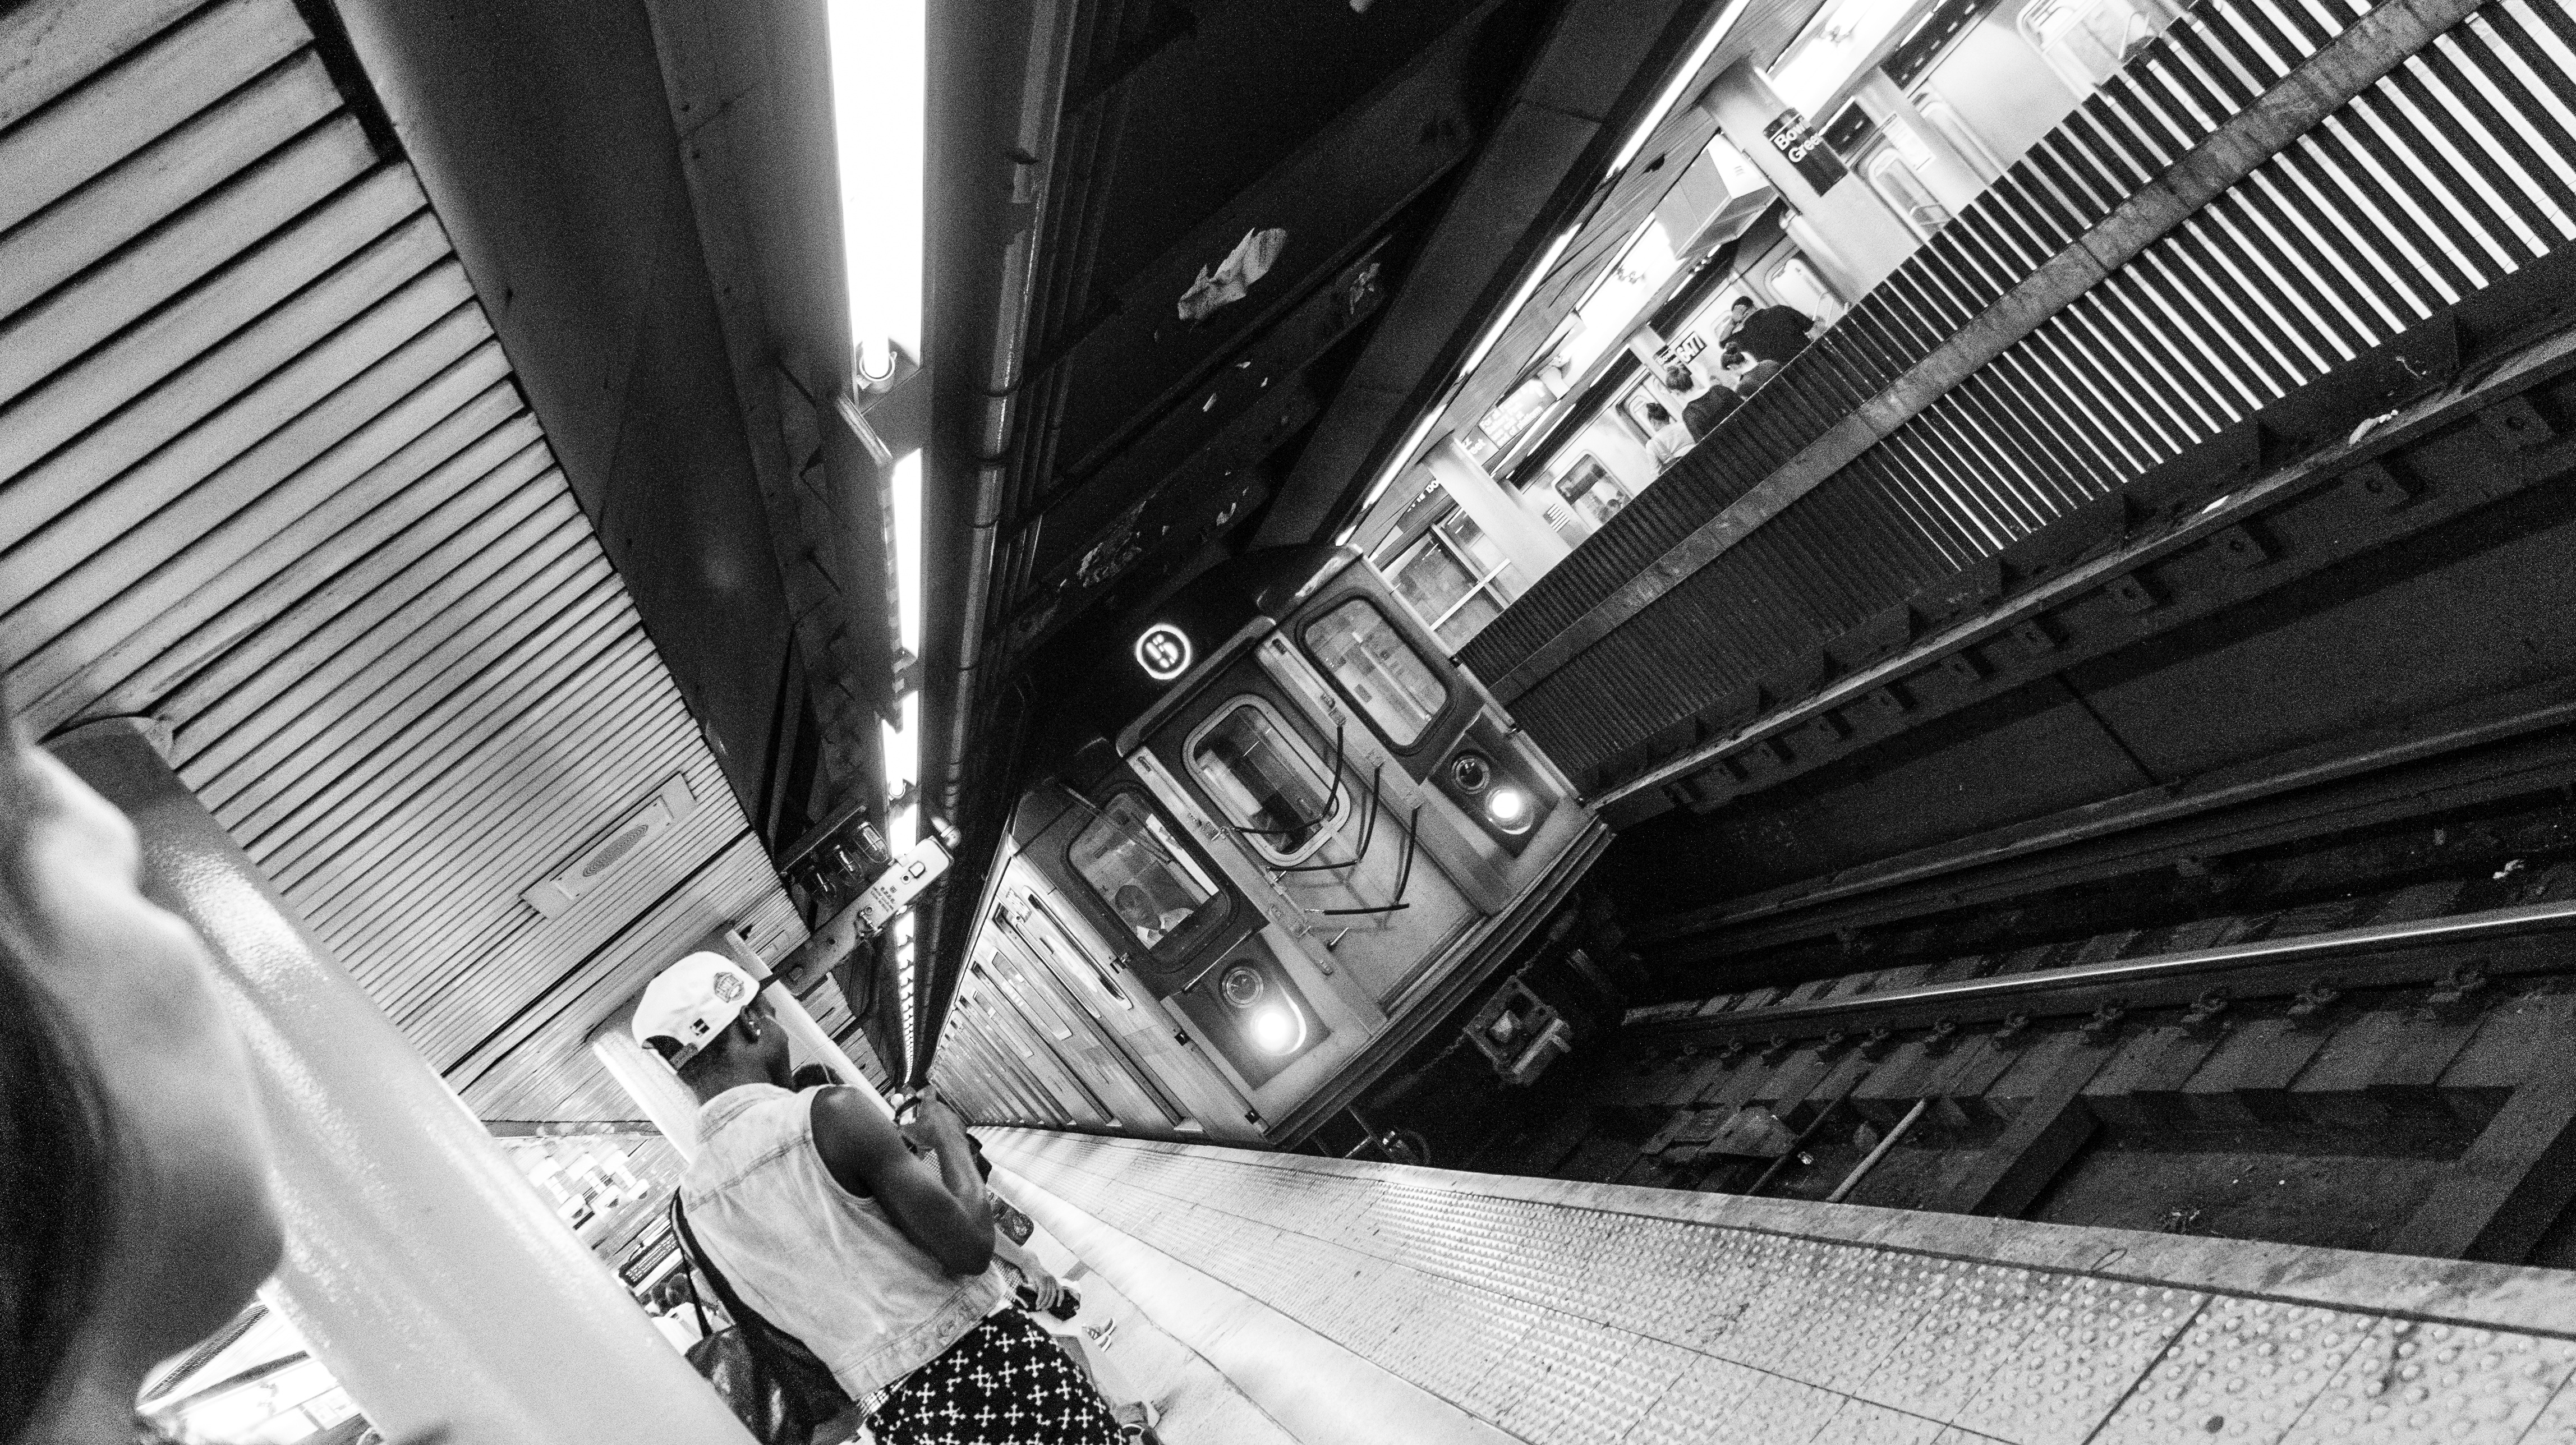
light, black and white, white, photography, line, black, monochrome, public transport, photograph, snapshot, shape, monochrome photography, film noir